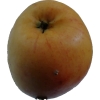
Label: apple